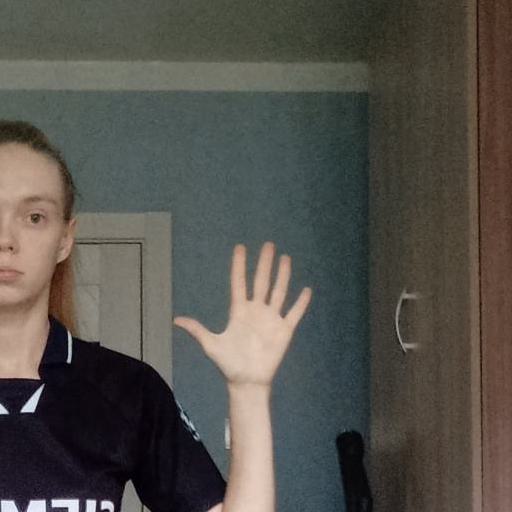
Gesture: palm